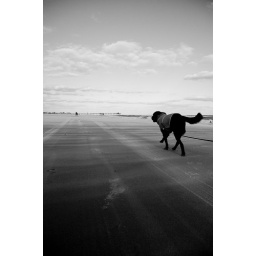
31st street beach in winter...avalon NJ